Nikolay Chkheidze

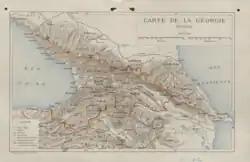
Map of borders submitted by the Democratic Republic of Georgia to the Paris Peace Conference in 1921

On 26 May 1918 the Act of Independence of Georgia was adopted, Chkheidze was elected chairman of the National Council of Georgia: this Georgian Provisional Assembly decided to appoint a government, to prepare elections and to create a constitutional commission. In February 1919 he was elected a member of the Constituent Assembly of Georgia and on 12 March president of this assembly, but could not participate in its first session because he was located in Paris. Chairing the Georgian delegation to the Versailles Conference, he tried to gain the Entente's support for the Democratic Republic of Georgia. He also proposed to Georges Clemenceau and to David Lloyd George a French or British protectorate for Georgian foreign affairs and defense, but was unsuccessful. Chkheidze, who had 14 years of parliamentary life experience, oversaw the writing of the Constitution by Razhden Arsenidze and 14 other MPs of the majority and the opposition.